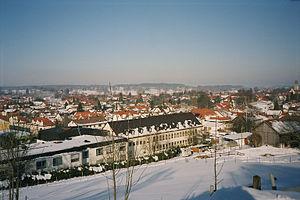
Peißenberg est un bourg d'Allemagne, dans l'arrondissement de Weilheim-Schongau, en Haute-Bavière.